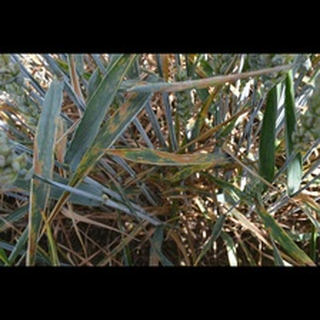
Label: wheat_septoria